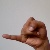
The image shows a hand gesture representing the letter 'J' in Indian Sign Language.